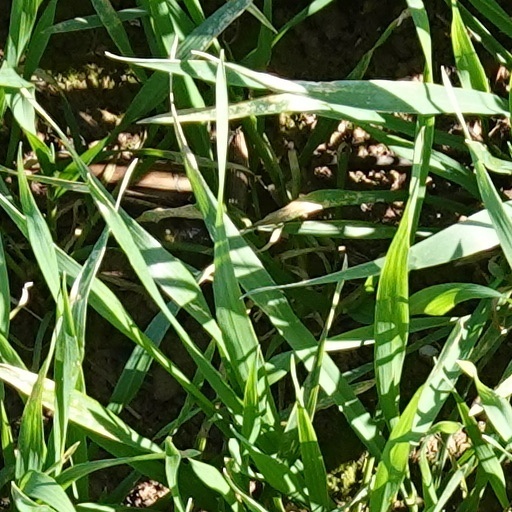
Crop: wheat